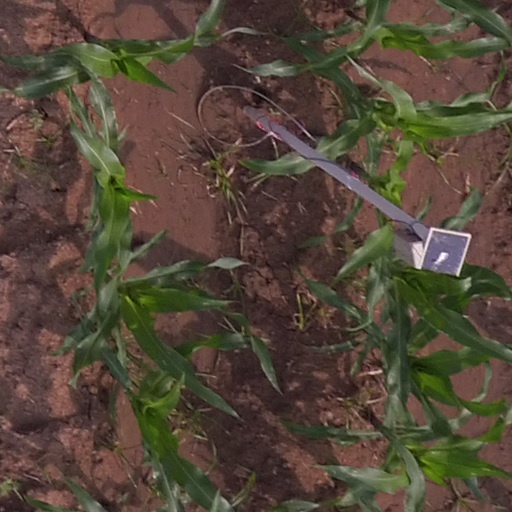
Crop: maize; corn